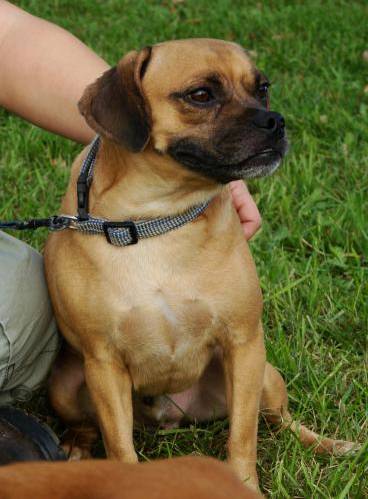
Label: dogs